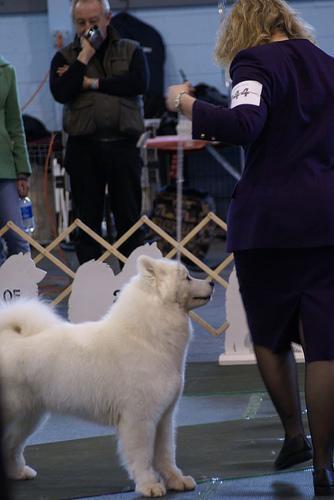
Samoyed